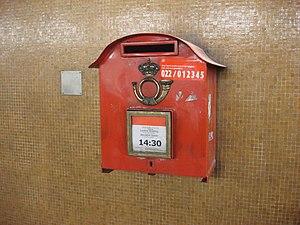
L’appellation générique Reichspost recouvre une série d’institutions postales fondées originellement en 1490 sur le territoire du Saint-Empire romain germanique. Les grandes étapes sont décrites ci-après.